2021 Boston mayoral election

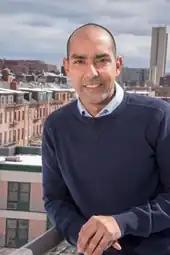
Jon Santiago withdrew his candidacy before the preliminary, and endorsed Janey. However, his name still appeared on the ballot

The first two major candidates to enter the race were at-large City Councillor Michelle Wu, followed by District 4 City Councillor Andrea Campbell. Both announced their runs in September 2020, while incumbent Mayor Marty Walsh was still considered a likely candidate for re-election.